Autograph collecting

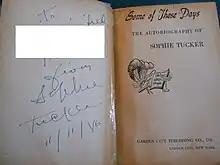
Vaudeville entertainer Sophie Tucker's autograph in a copy of her 1945 autobiography

In many instances, sellers will use a professional authenticator to determine the authenticity of the material they wish to bring to market. The autograph industry is currently contentiously split between two types of authenticators: those who rely upon their professional expertise and experience personally having collected or sold large inventories of autographs over a period of many years, such as the consultants at AutographCOA.com (ACOA), and "forensic examiners" who rely on academic credentials. Disputes have led to court actions, most notably gallery owner American Royal Arts vs. Beatles autograph dealer Frank Caiazzo, often used by autograph sources such as RR Auction.